Bayfront Center

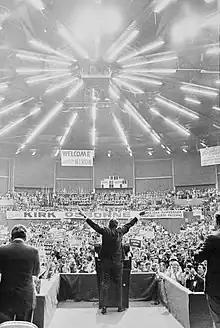
President Richard Nixon in Bayfront Center Arena in 1970

Over its 40-year history, a wide variety of top entertainers performed at the Bayfront Center including: Elvis Presley, Iron Maiden, Metallica, Lynyrd Skynyrd, B.B. King, Van Halen, Bruce Springsteen, Frank Sinatra, Aerosmith, the Beach Boys, James Brown, the Grateful Dead, Elton John, RUSH, The Police, Billy Joel, Johnny Cash, the Beastie Boys, Liberace, Bon Jovi, Jimmy Buffett, Ray Charles, Bob Dylan, KISS, and The Who.